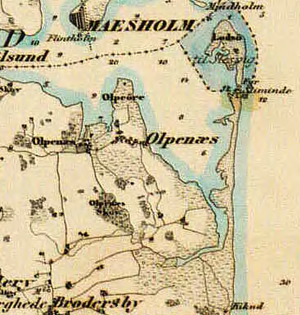
Slibæk
Tidligere udmundede Slibækken i Slien (Olpenæs Nor)
Detail fra Generalstabens Kaart over Slesvig, 1858
Slibæk, Schleibek eller Schleibach er et vandløb i det nordlige Tyskland, beliggende i den østlige del af halvøen Svans i Sydslesvig. Åen har sit udspring ved Brodersby, passerer skovområdet Kølen og Græsmark og udmunder ved Olpenæs i Østersøen. Oprindelig udmundede åen i Slien.